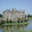
Label: castle